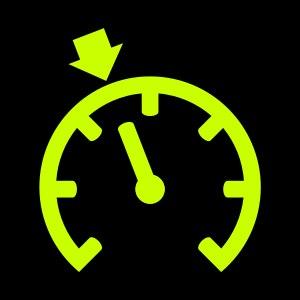
Un régulateur de vitesse est un système destiné à stabiliser automatiquement la vitesse des véhicules automobiles. Le conducteur fixe la vitesse à laquelle il veut rouler puis l'automatisme prend le relais et maintient la vitesse définie. Ce régulateur de vitesse maintient une vitesse fixe sans aucun contrôle du conducteur sur l'accélérateur. Freiner ou débrayer désactive le régulateur de vitesse, il faut ensuite le réactiver. Cependant, activer le régulateur à une vitesse préprogrammée plus élevée que la vitesse actuelle provoque l'accélération du véhicule seul, sans appuis sur l'accélérateur de la part du conducteur, jusqu'à la vitesse préprogrammée, que le régulateur maintient ensuite.